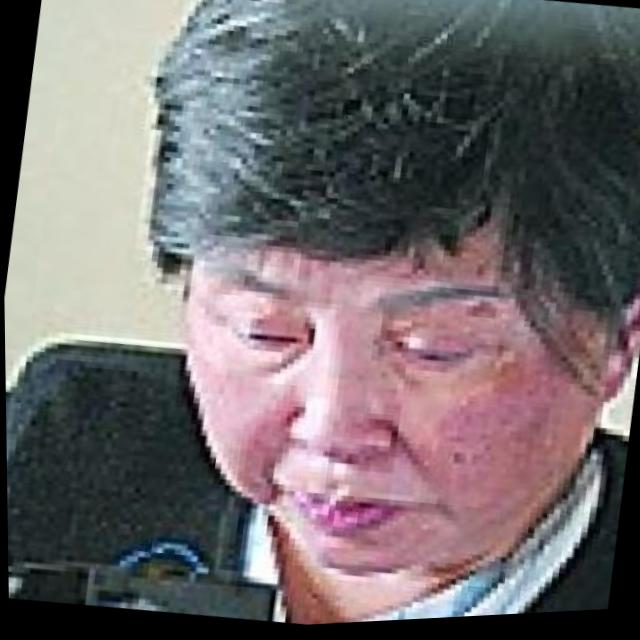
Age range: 45-64